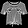
Label: T - shirt / top